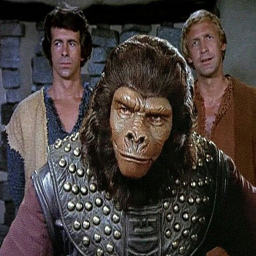
person , person and chief of person - the tv series